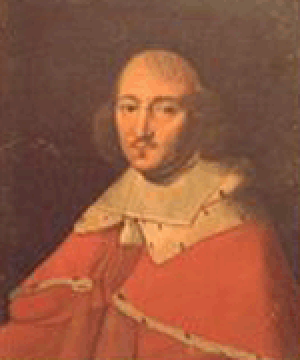
François II de Roux, marquis de Puivert, Président aux requêtes au Parlement de Toulouse
La famille Roux de Puivert est une famille noble originaire du Languedoc éteinte en 1918.